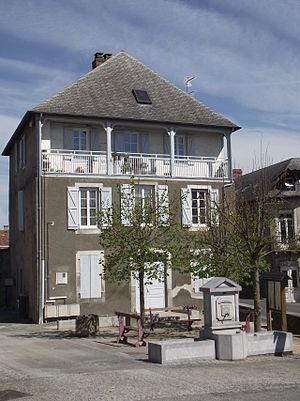
Place de la Mairie (Montgaillard, Hautes-Pyrénées, France)Français
La maison bigourdane désigne un type d'habitat dont les spécificités architecturales puisent leurs origines dans la Bigorre des XVIIIᵉ et XIXᵉ siècles.
Montgaillard est une commune française située dans le département des Hautes-Pyrénées, en région Occitanie.